Melon (cetacean)

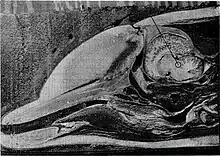
The bisected head of a dolphin: The melon is just above the upper jaw.

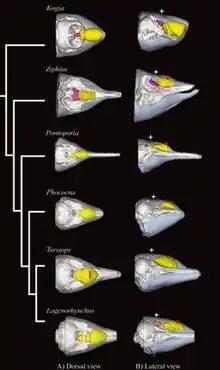
Three-dimensional models of various odontocete melons based on CT scans

The melon is a mass of adipose tissue found in the foreheads of all toothed whales. It focuses and modulates the animal's vocalizations and acts as a sound lens. It is thus a key organ involved in communication and echolocation.